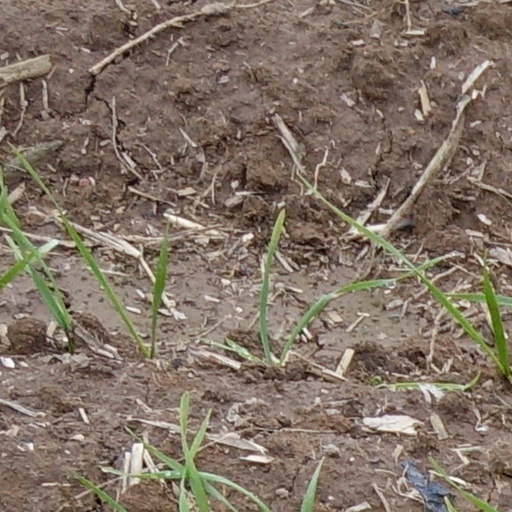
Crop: wheat